New College Settlement

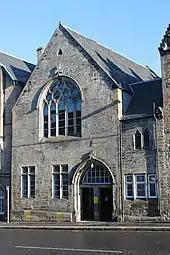
The former Pleasance Free Church, occupied by the New College Missionary Society from 1876

The New College Missionary Society had begun missionary work among Edinburgh's poor in 1845. All New College's students were men training to serve as ministers or missionaries for the Free Church. Initially, the missionary society worked at the West Port before moving to the Canongate in 1861. In both cases, co-operating with an existing church community proved difficult; the society therefore sought to operate a home mission with a degree of independence.